List of routes of City of Buffalo streetcars

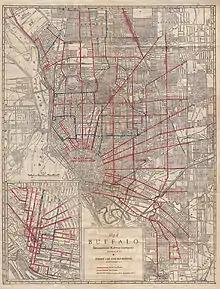
Buffalo Street Car and Bus Guide Oct 1935

The Pan-American Exposition was held from May 1 through November 2, 1901.